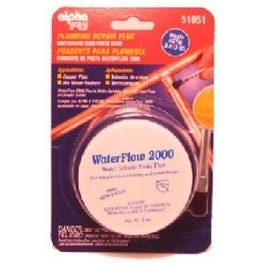
Water-Soluble Plumbing Solder Flux
Complies with all codes and standards pertaining to the manufacture and installation of Plumbing products. Designed to meet the highest standards for performance and the industries most exciting specifications.
Brand: Alpha Metals
Category: Hardware > Building Consumables > Solder & Flux